Mehmet Tevfik Biren

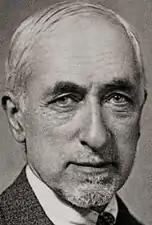
Mehmet Tevfik bey

Mehmet Tevfik Biren (1867 – 1956) was an Ottoman government official and liberal politician of the short-lived Ottoman Liberty Party. He was in favor of signing the Treaty of Sèvres. He was the son of an Ottoman bureaucrat, growing up in Istanbul. He studied civil administration until 1885 and following became the Mutsarrif of Jerusalem between 1897 until 1901. As he left Jerusalem, he became a Vali to several provinces of the Ottoman Empire, at the end becoming a Minister of Finance during the last Ottoman Government. Following the end of the First World War he was arrested by the Allied Forces and sent to Malta as one of the Malta Exiles.